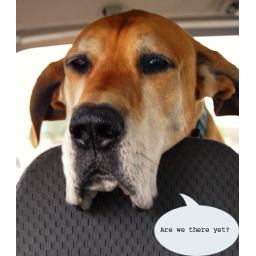
He looked so cute hangin his head over the seat. doggy downers...LOL .....not